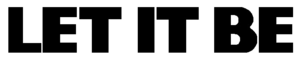
Let It Be est le douzième et dernier album original publié par les Beatles, paru le 8 mai 1970 en Grande-Bretagne, et dix jours plus tard aux États-Unis. Au moment de sa sortie, le groupe est déjà officiellement séparé, depuis une annonce faite par Paul McCartney le 10 avril. Les chansons présentes sur ce disque ont été enregistrées plus d'un an avant leur parution, l'essentiel étant mis en boîte en janvier 1969, avant la réalisation de l'album Abbey Road, publié en septembre 1969. Pour cette raison, Let It Be n'est pas considéré comme l'ultime album des Beatles, puisqu'il n'est pas le dernier enregistré.